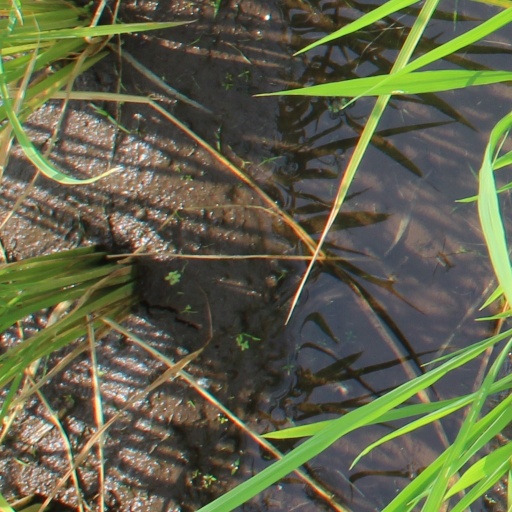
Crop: rice